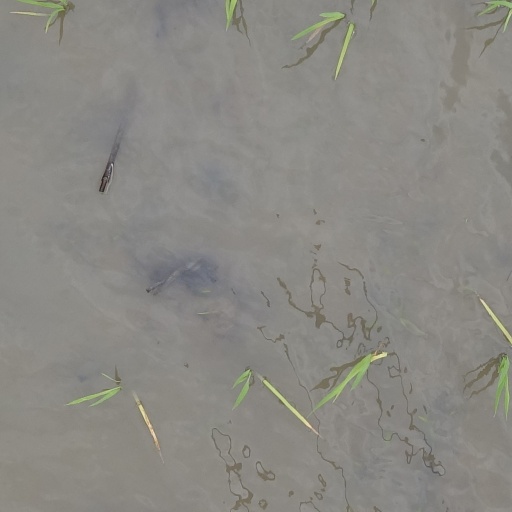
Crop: rice